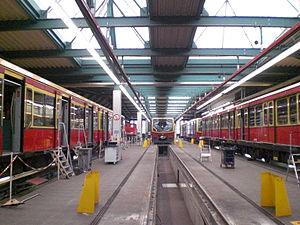
Le dépôt de Berlin-Schöneweide est un dépôt ferroviaire sur la ligne de Berlin à Görlitz dans le sud-est de la capitale allemande à Berlin-Niederschöneweide. Mis en place en 1927, il comprend un technicentre ferroviaire, de nombreuses voies de garage ainsi qu'une gare voyageurs pour les lignes 45, 46, 8, 85 et 9 du S-Bahn de Berlin.